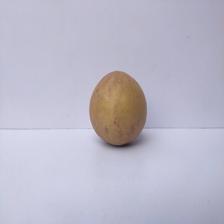
Size: Large